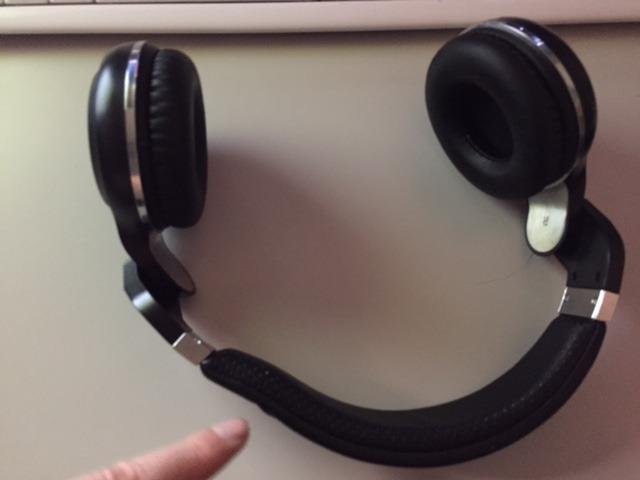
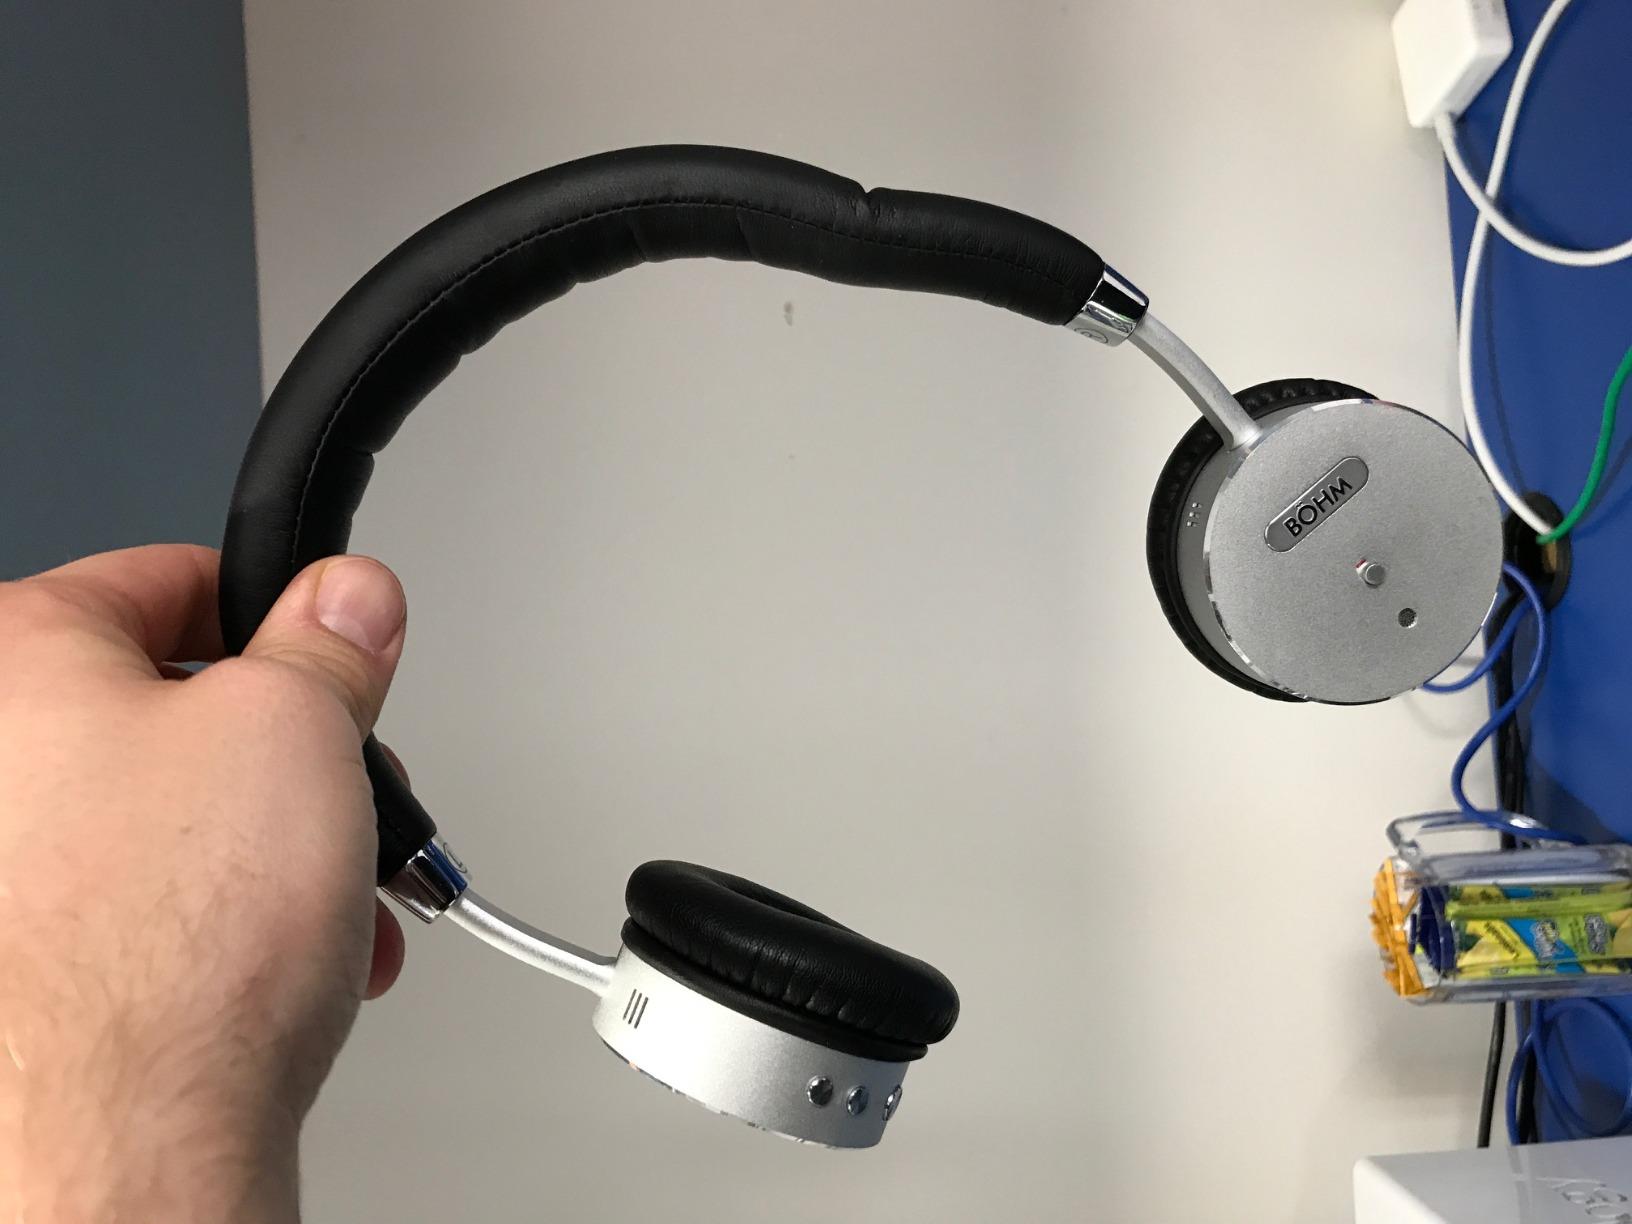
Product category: headphones
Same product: no